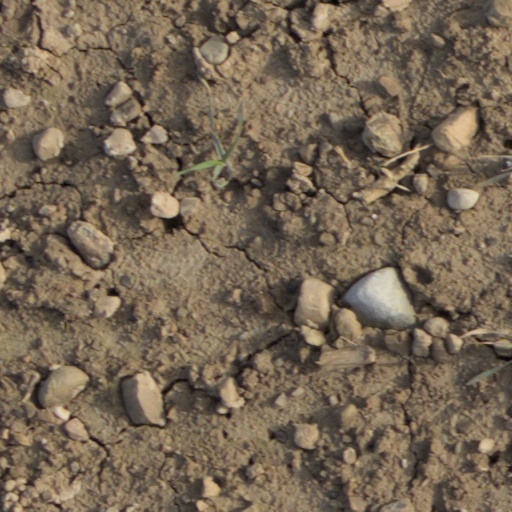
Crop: wheat